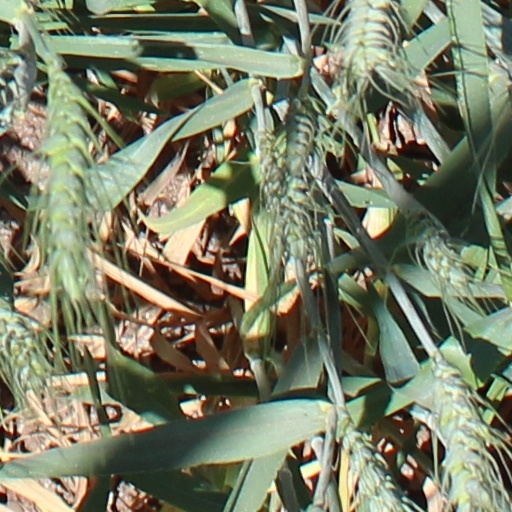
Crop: wheat